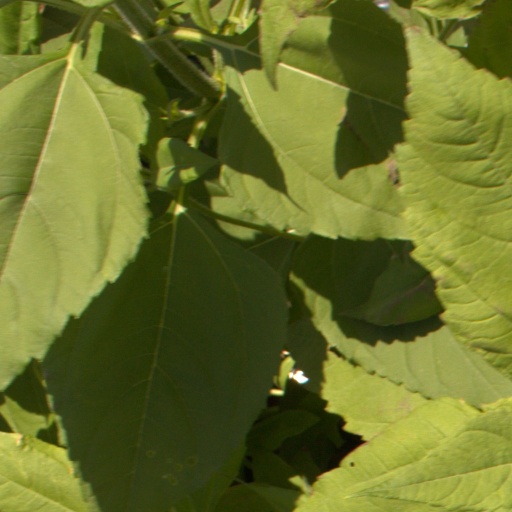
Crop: Jerusalem artichoke